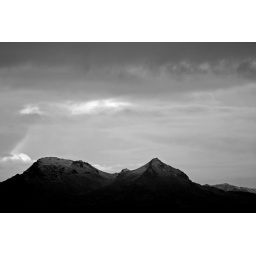
Mountain in black and white